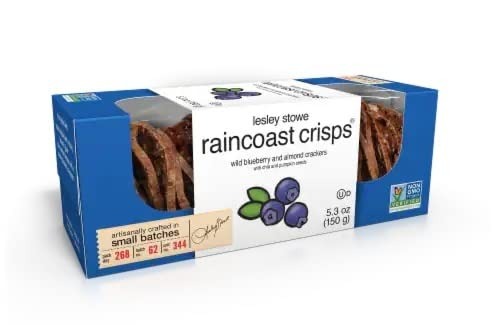
Item Name: Lesley Stowe, Raincoast Crisps Wild Blueberry, 5.3 Ounce
Product Description: Fruit Cookies
Value: 5.3
Unit: Ounce

Price: 8.99